DFTBA Records

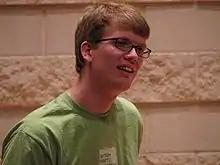
Hank Green at an event in St. Paul, Minnesota in 2008, the year he co-founded DFTBA Records

The offices of DFTBA Records were in Manhattan, Illinois in Lastufka's home, until early 2013 when they moved to Missoula, Montana where Green lives. After moving to Missoula, they set up their warehouse in a small building which was formerly a preschool, but soon moved to a larger warehouse. They increased their number of employees from five to ten and started another webseries called The Warehouse, hosted by warehouse manager Matthew Gaydos. The channel no longer uploads content as Matthew Gaydos works on other YouTube channels. Distribution of records by DFTBA Records is largely independent. Lastufka handled most of the distribution during his tenure as co-owner. On June 18, 2014, he announced his decision to sell his stake in the record label and resigned as president, to pursue other projects. In April 2015, DFTBA Records received a business license in Missoula.